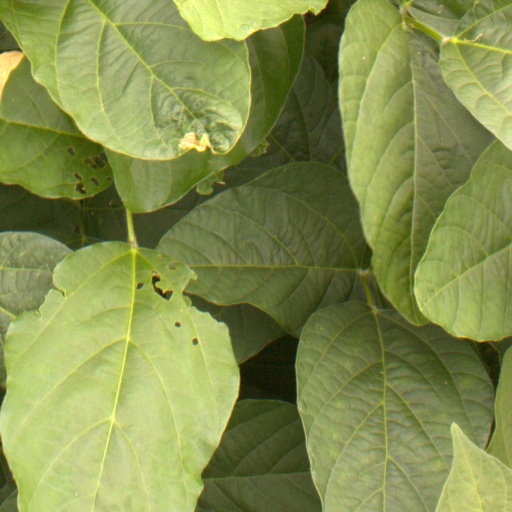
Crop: soybean